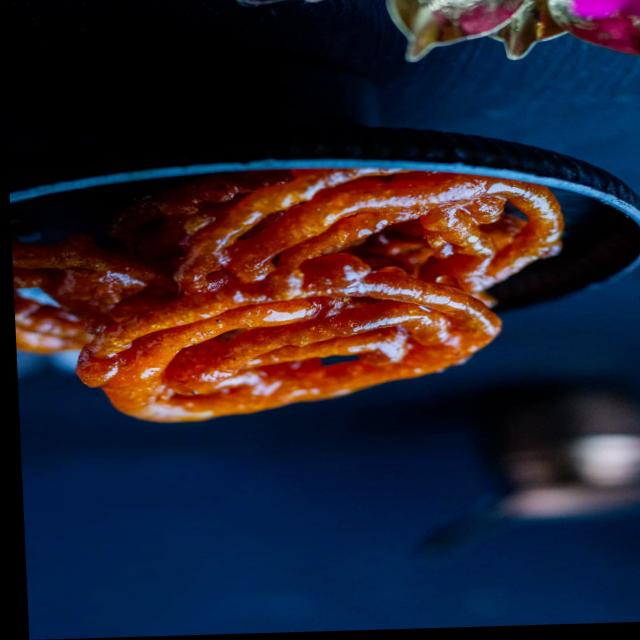
Dish: jalebi